Kadina Town Hall

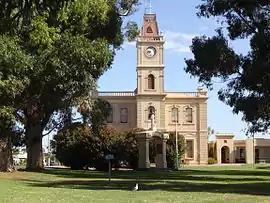
The Town Hall in 2006

Kadina Town Hall is a heritage-listed town hall at 51 Taylor Street, Kadina, South Australia. It was listed on the South Australian Heritage Register on 4 March 1993 and on the former Register of the National Estate on 1 November 1983. It is now managed by the District Council of the Copper Coast, who operate out of a modern extension to the building.